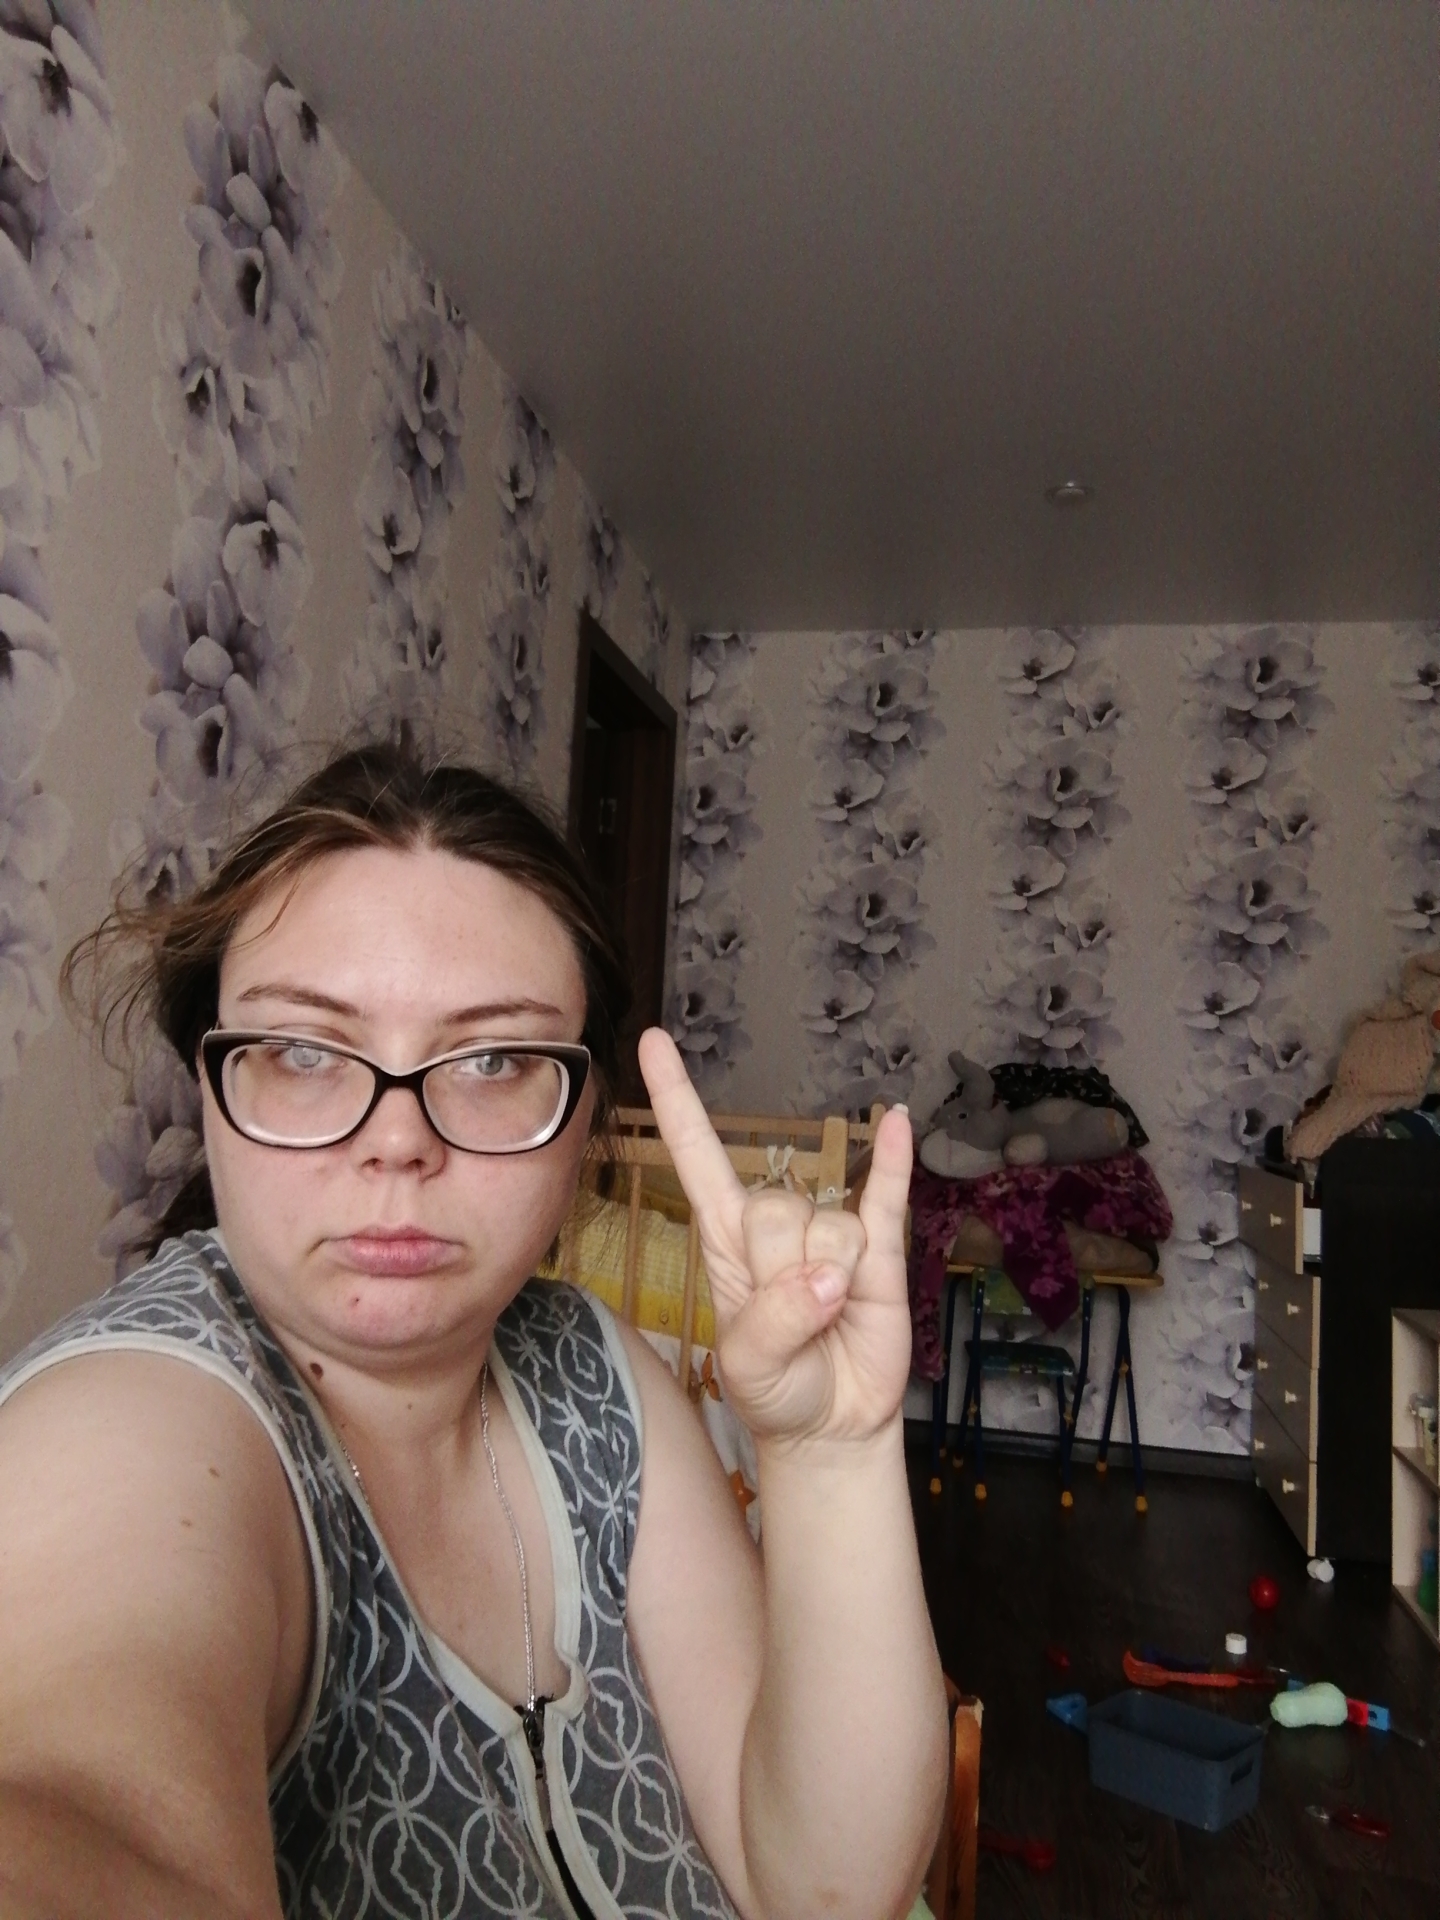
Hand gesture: rock